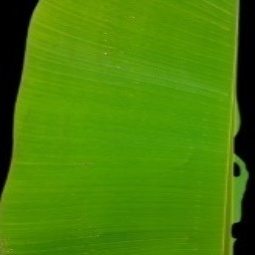
Label: Healthy